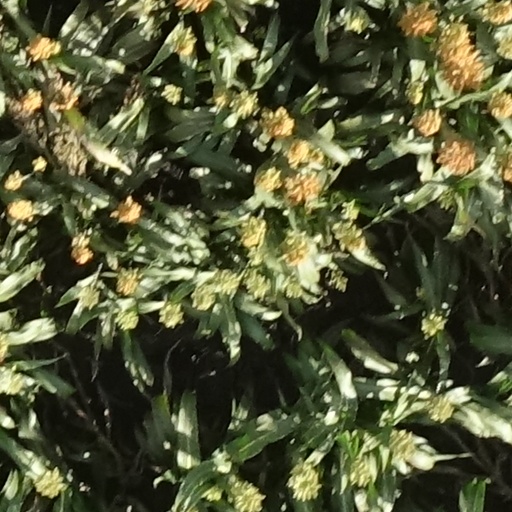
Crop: sorghum